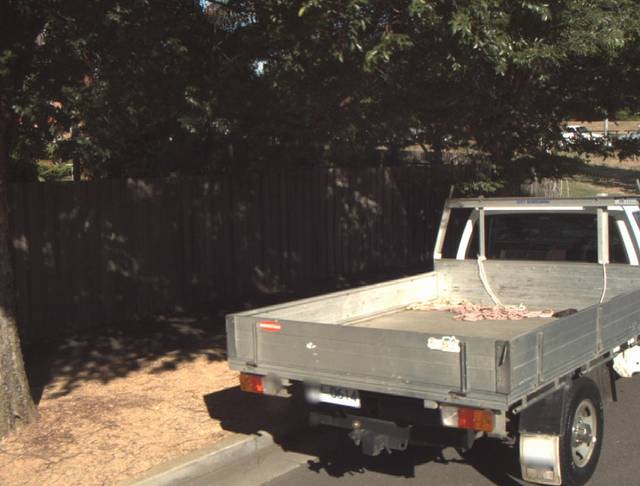
Region: Australia
Coordinates: -41.431, 147.143